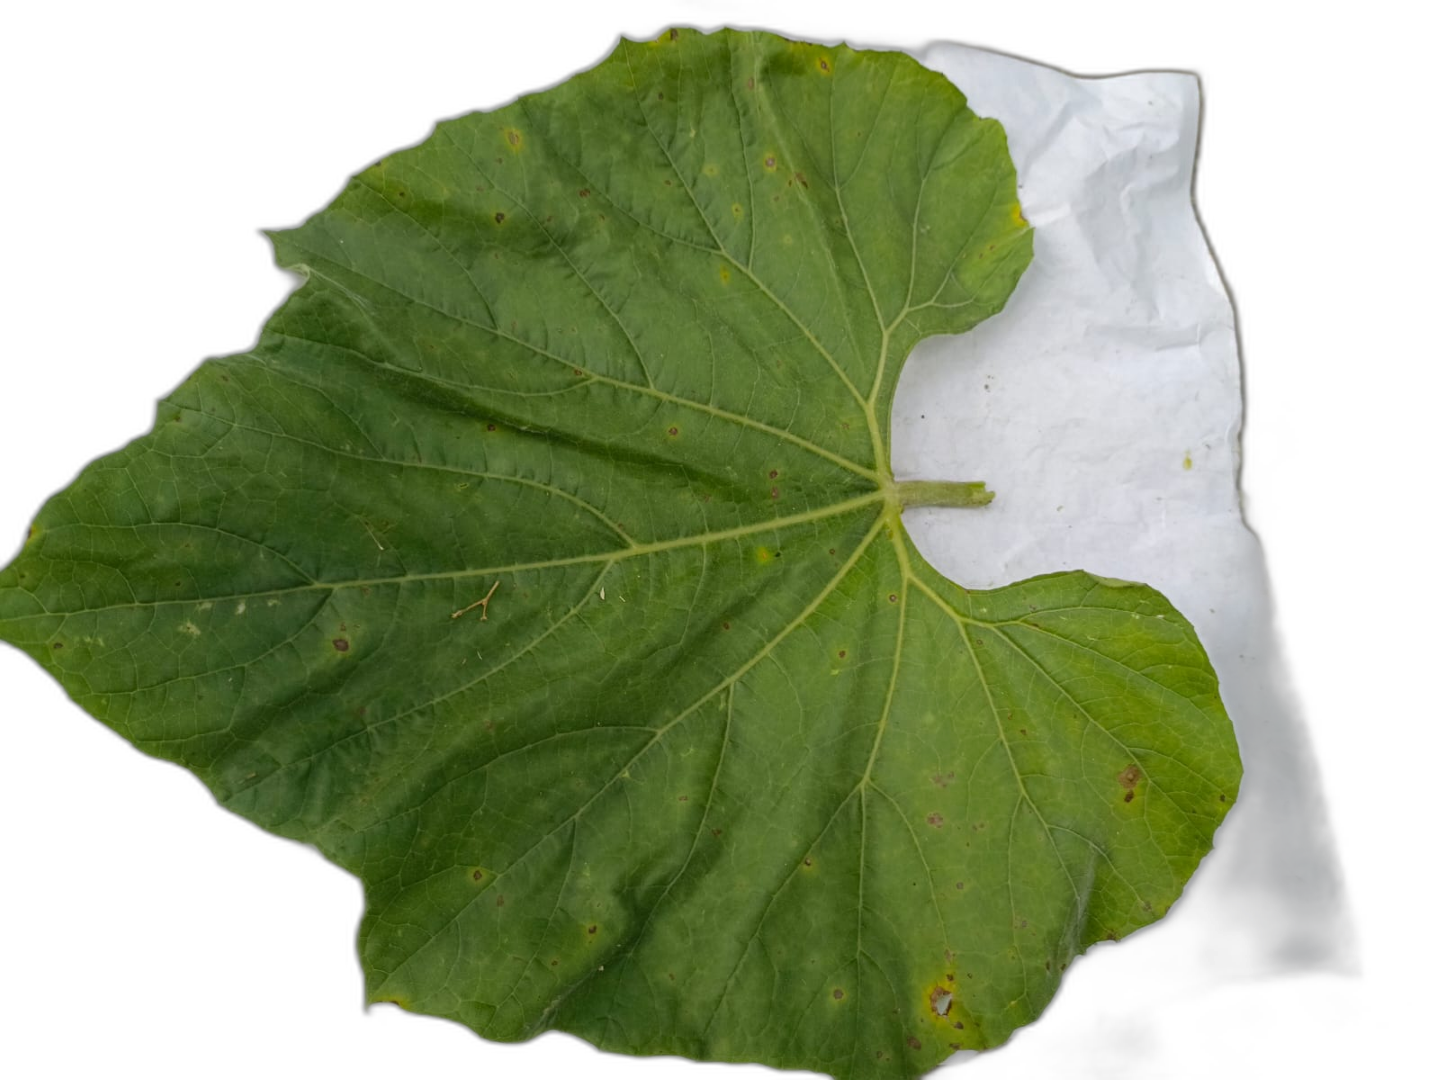
Crop: Bottle Gourd
Label: Alternaria_Leaf_Blight